An Enquiry Concerning Human Understanding

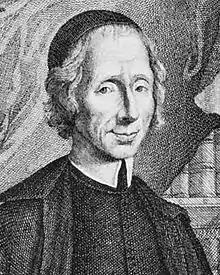
Nicolas Malebranche, one of Hume's philosophical opponents

By "necessary connection", Hume means the power or force which necessarily ties one idea to another. He rejects the notion that any sensible qualities are necessarily conjoined, since that would mean we could know something prior to experience. Unlike his predecessors, Berkeley and Locke, Hume rejects the idea that volitions or impulses of the will may be inferred to necessarily connect to the actions they produce by way of some sense of the power of the will. He reasons that, 1. if we knew the nature of this power, then the mind-body divide would seem totally unmysterious to us; 2. if we had immediate knowledge of this mysterious power, then we would be able to intuitively explain why it is that we can control some parts of our bodies (e.g., our hands or tongues), and not others (e.g., the liver or heart); 3. we have no immediate knowledge of the powers which allow an impulse of volition to create an action (e.g., of the "muscles, and nerves, and animal spirits" which are the immediate cause of an action). (Hume 1974:353-354) He produces like arguments against the notion that we have knowledge of these powers as they affect the mind alone. (Hume 1974:355-356) He also argues in brief against the idea that causes are mere occasions of the will of some god(s), a view associated with the philosopher Nicolas Malebranche. (Hume 1974:356-359)